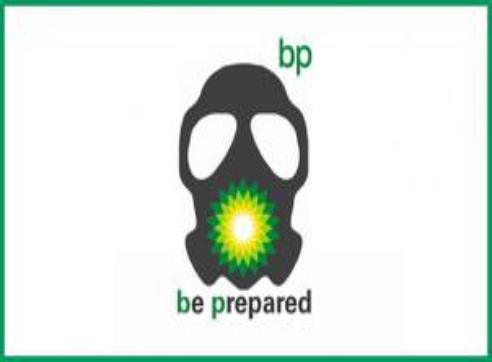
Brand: BP
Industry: Others